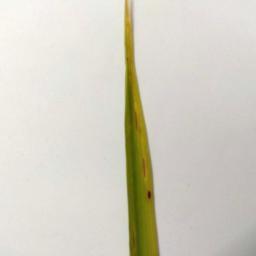
Label: Rice___Brown_Spot